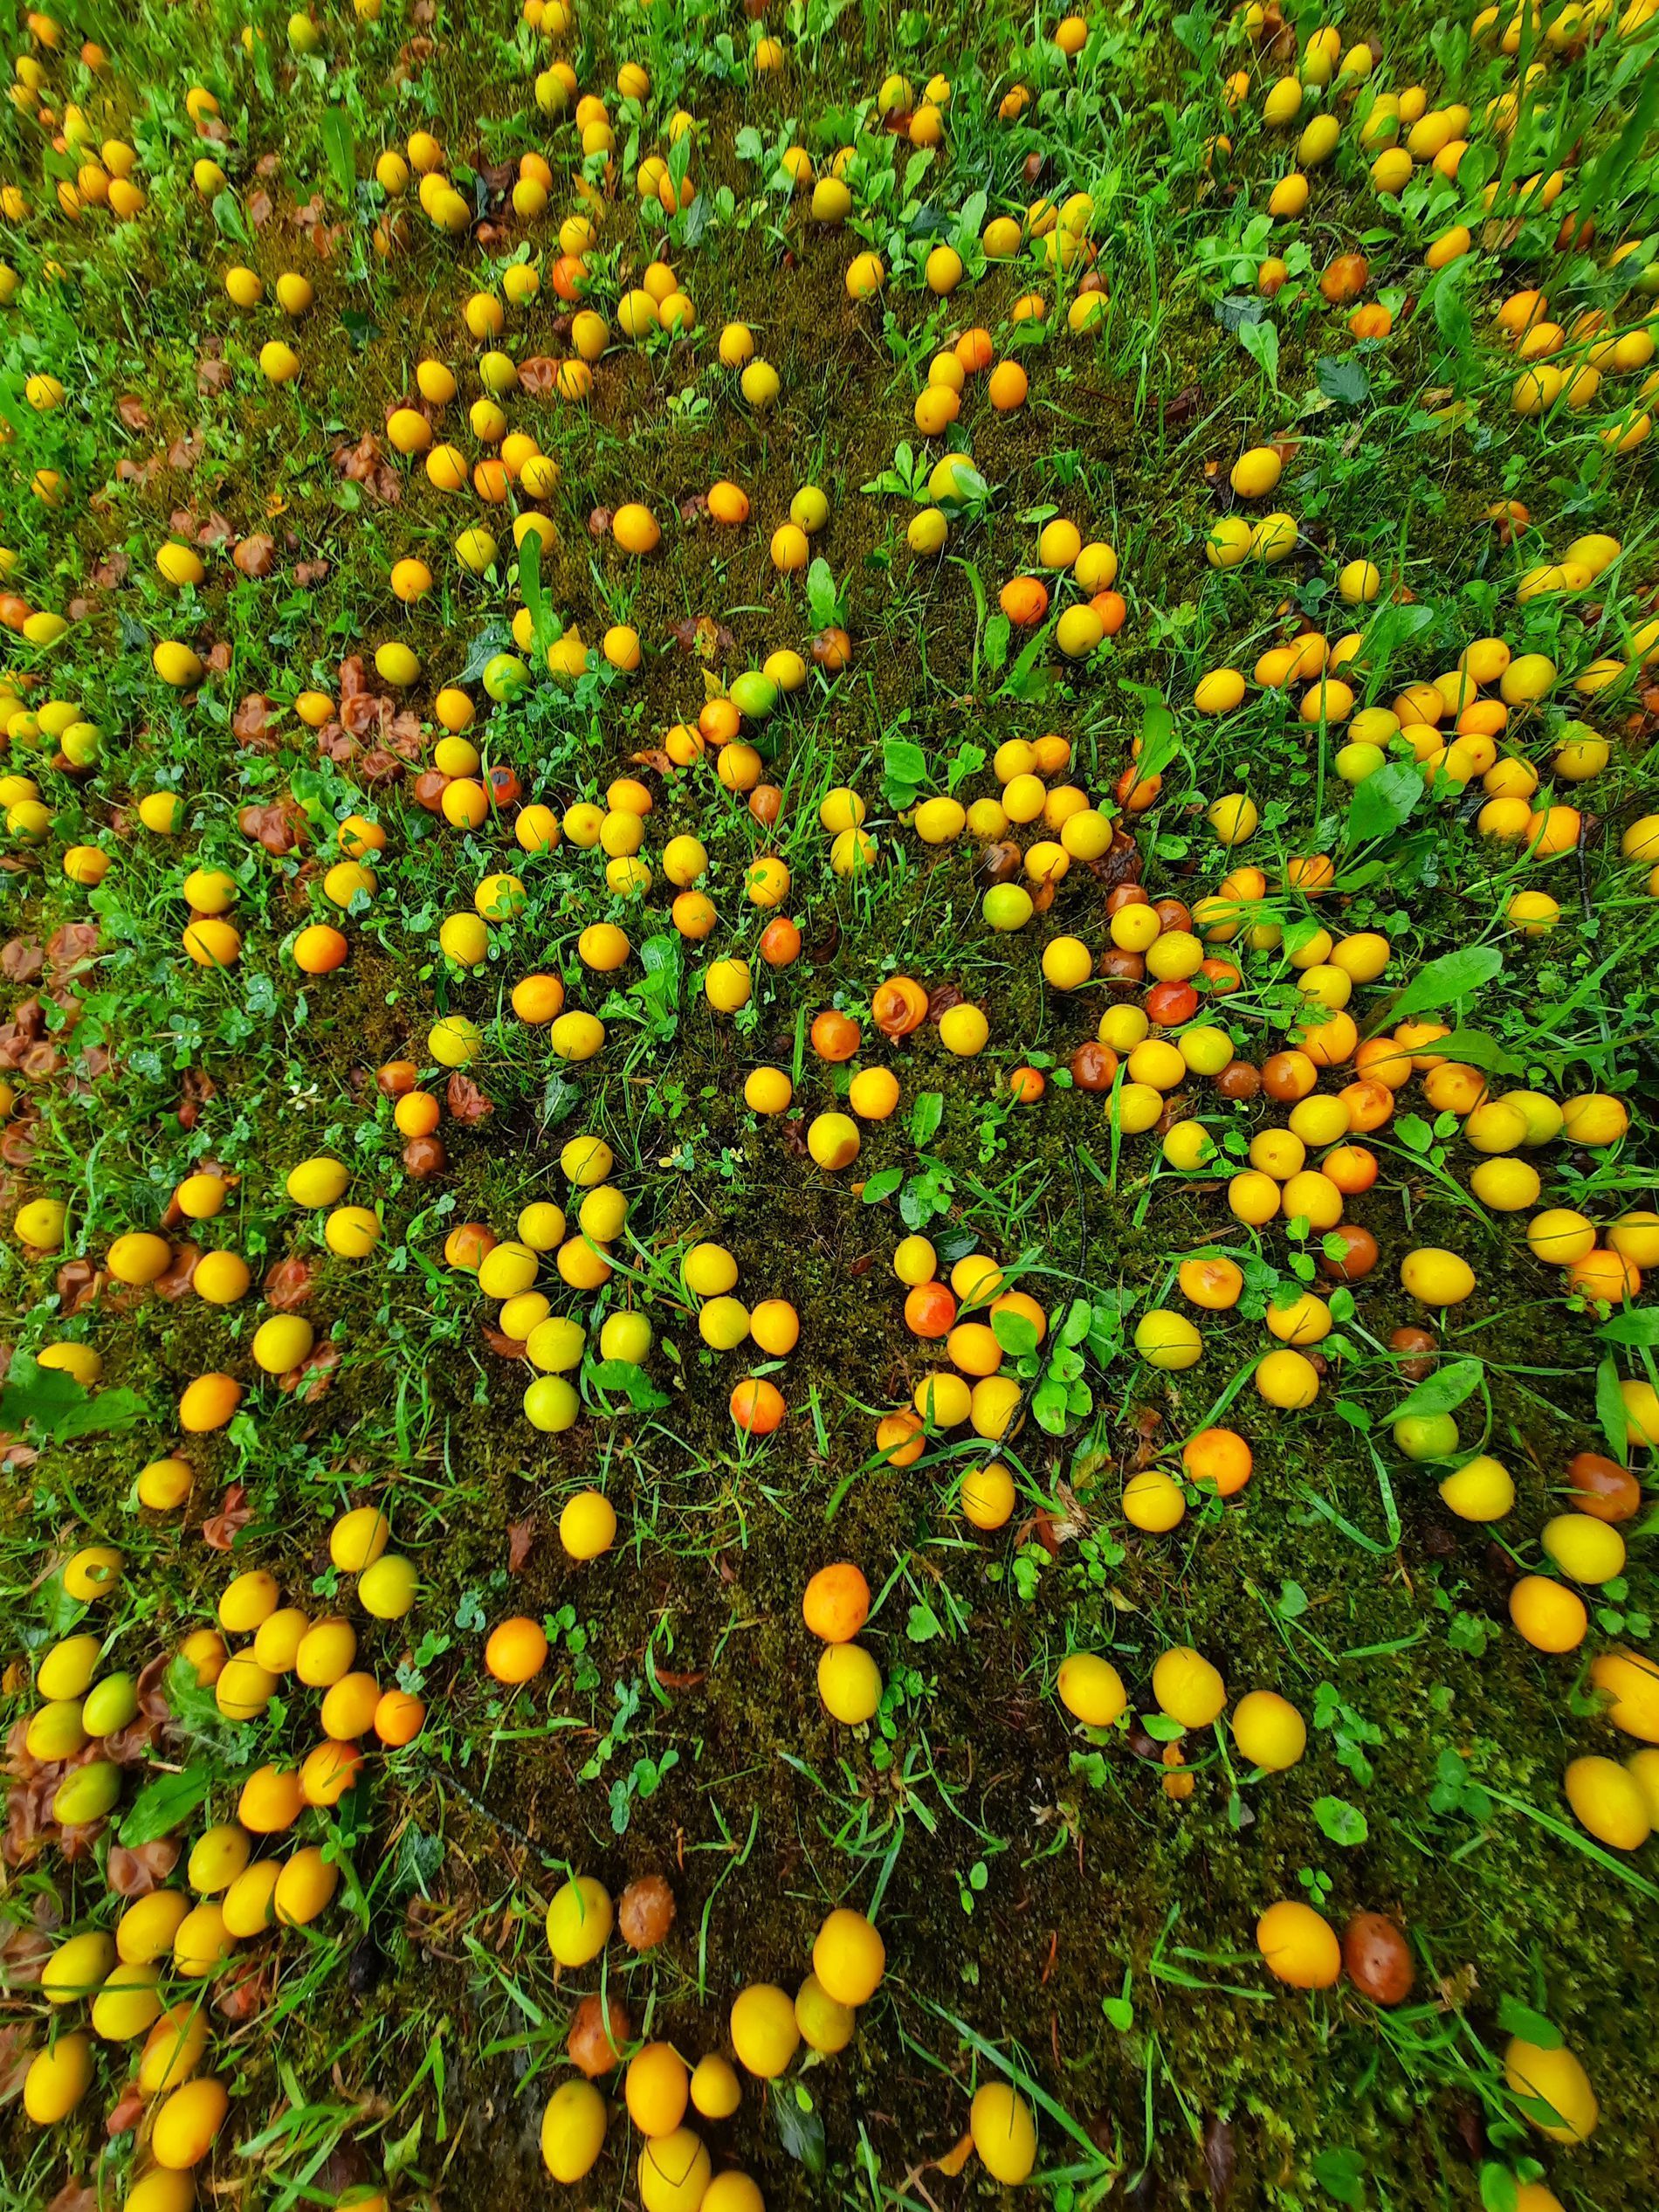
Fallen Fruits
The image shows small, round yellow and orange fruits scattered across green grass, which appear to be apricots.
The scene is a portrait image captured from a slightly high angle, showing a ground covered with small, round yellow and orange fruits distributed among green grass, giving a serene and natural atmosphere.
Labels: Plant, Vegetation, Food, Fruit, Produce, Bush, Apricot, Citrus Fruit, Grapefruit, Fruits
Camera: samsung SM-A515F
Aperture: F2.2
Exposure: 1/109 sec
ISO: 40
Focal length: 1.7 mm